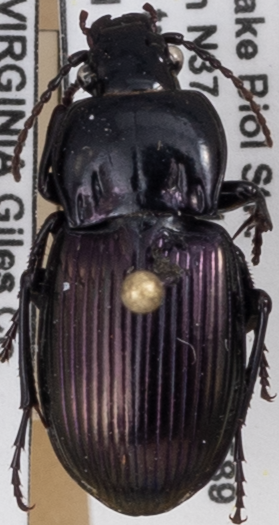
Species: Myas cyanescens
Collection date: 2021-07-13
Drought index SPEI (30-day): -1.372
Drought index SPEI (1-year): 0.47
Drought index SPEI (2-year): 1.16